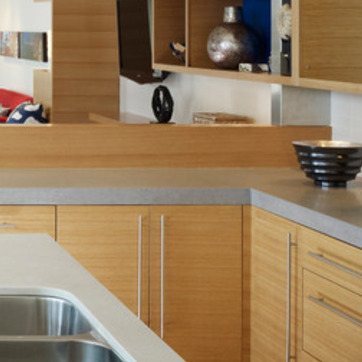
Material: polishedstone